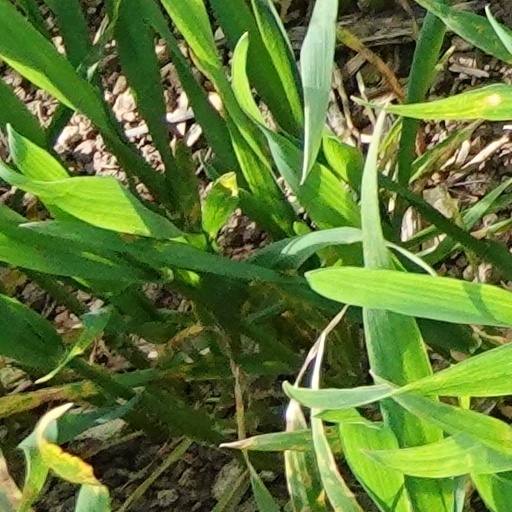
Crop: wheat